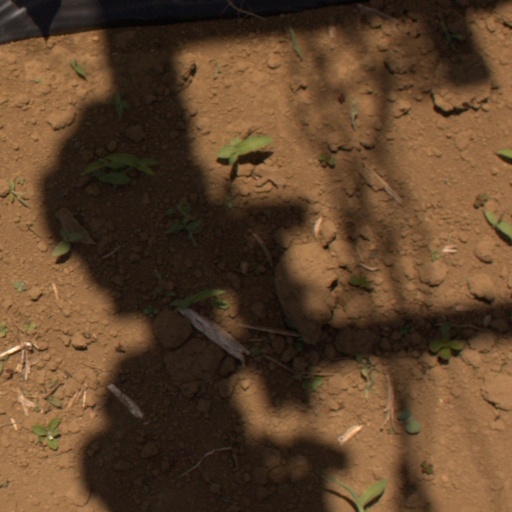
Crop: Jerusalem artichoke